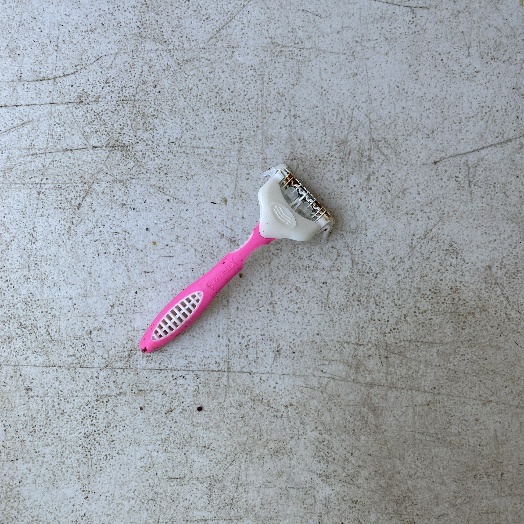
Label: Miscellaneous Trash